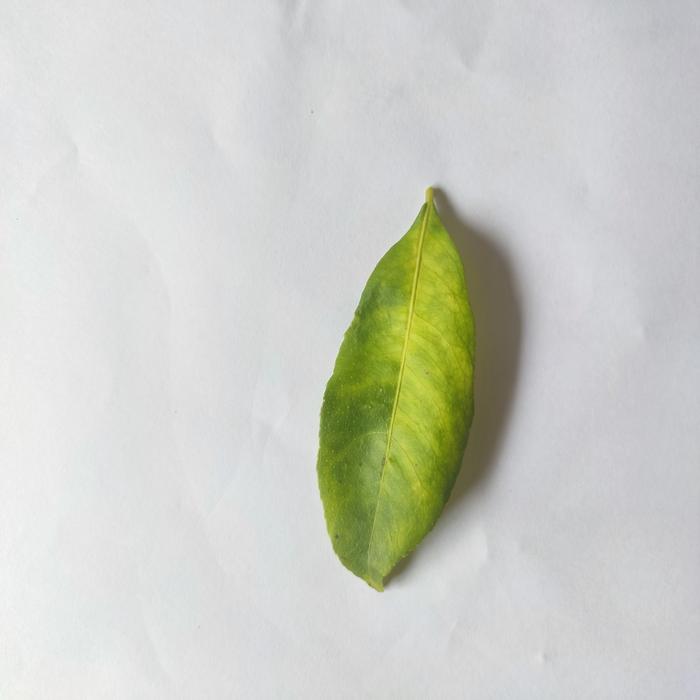
Crop: Lemon
Leaf condition: Citrus